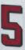
Number: 5